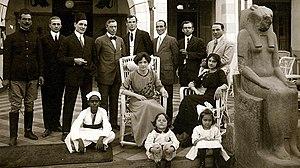
En 1912, une équipe de cinéaste américain de la compagnie Kalem s'installe à Louxor en Égypte.
Sidney Olcott, est né le 20 septembre 1872, à Toronto. Il est mort le 16 décembre 1949 à Hollywood. C'est un pionnier du cinéma américain : acteur, réalisateur, scénariste et producteur. On lui doit le premier Ben-Hur; le premier film de fiction tourné en Irlande The Lad from Old Ireland ; l'un des tout premiers longs métrages américains From the Manger to the Cross, la seule Passion du Christ filmée en Égypte et en Palestine.